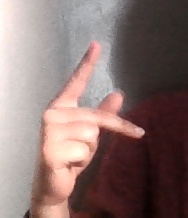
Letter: dha